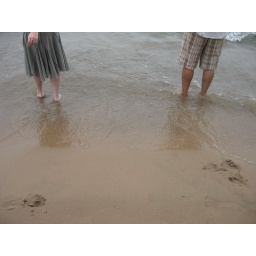
the beach by my house